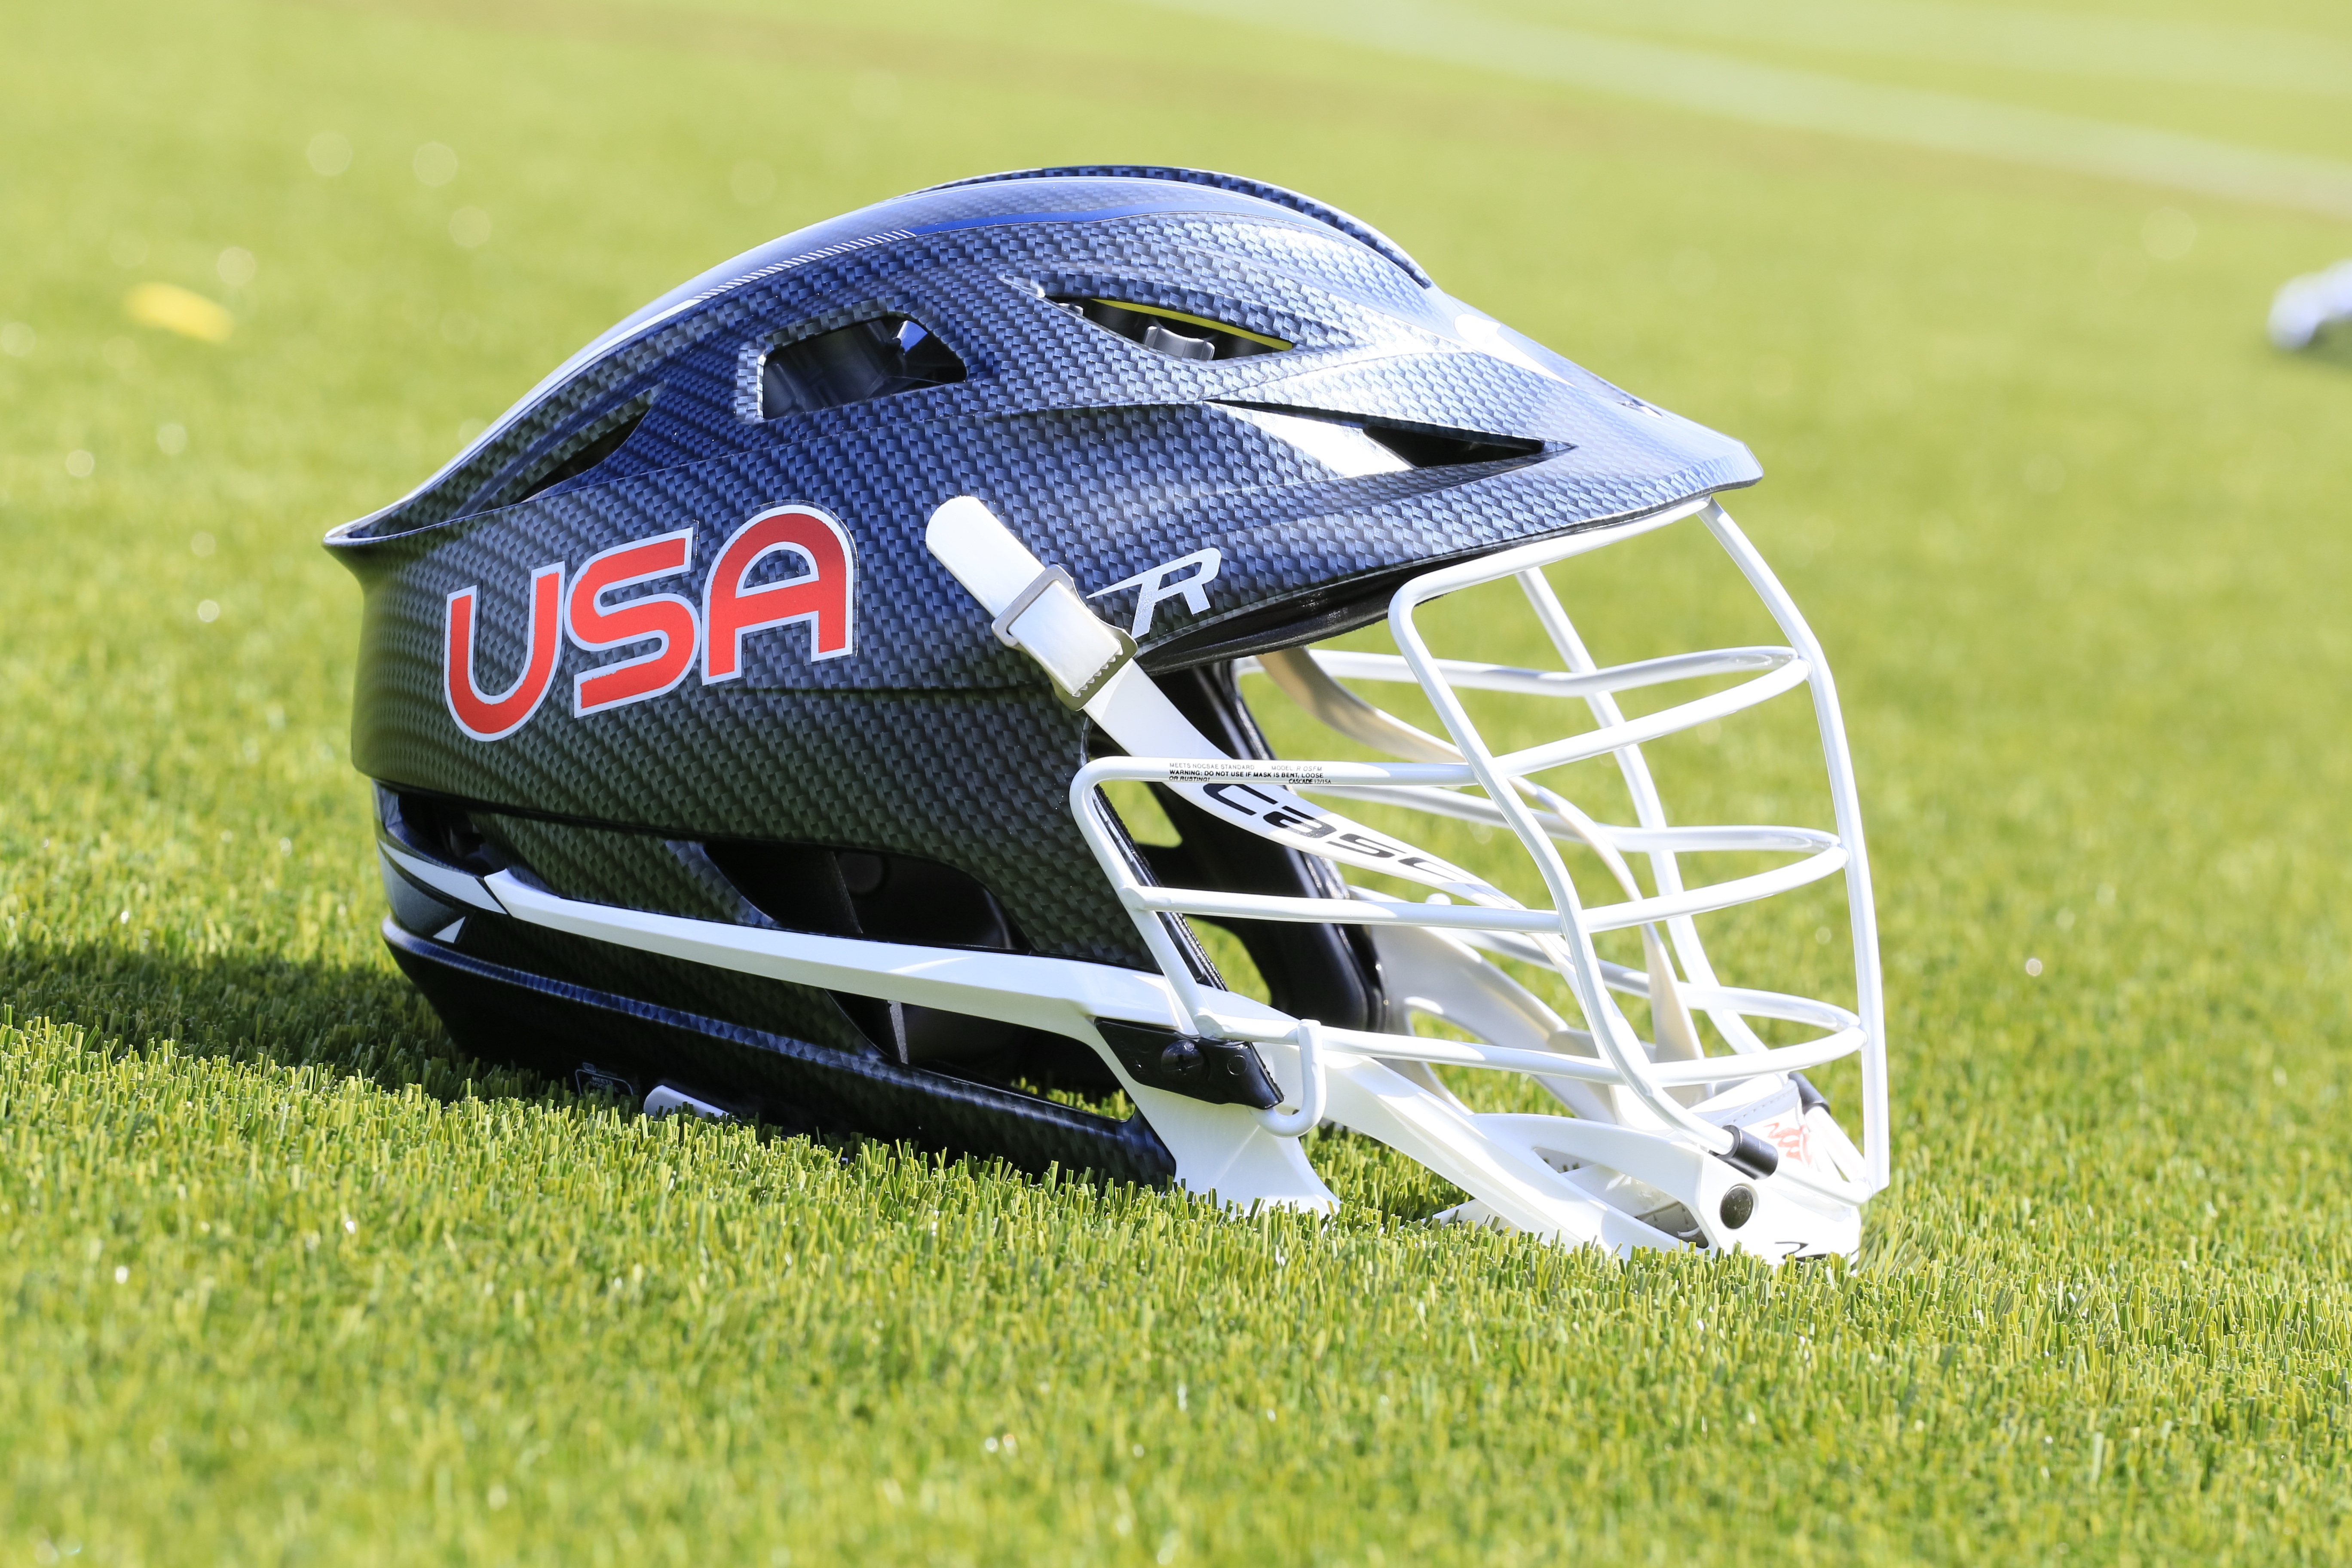
sport, equipment, clothing, headgear, player, sports equipment, helmet, ball, face mask, lacrosse, football helmet, personal protective equipment, football equipment and supplies, protective equipment in gridiron football